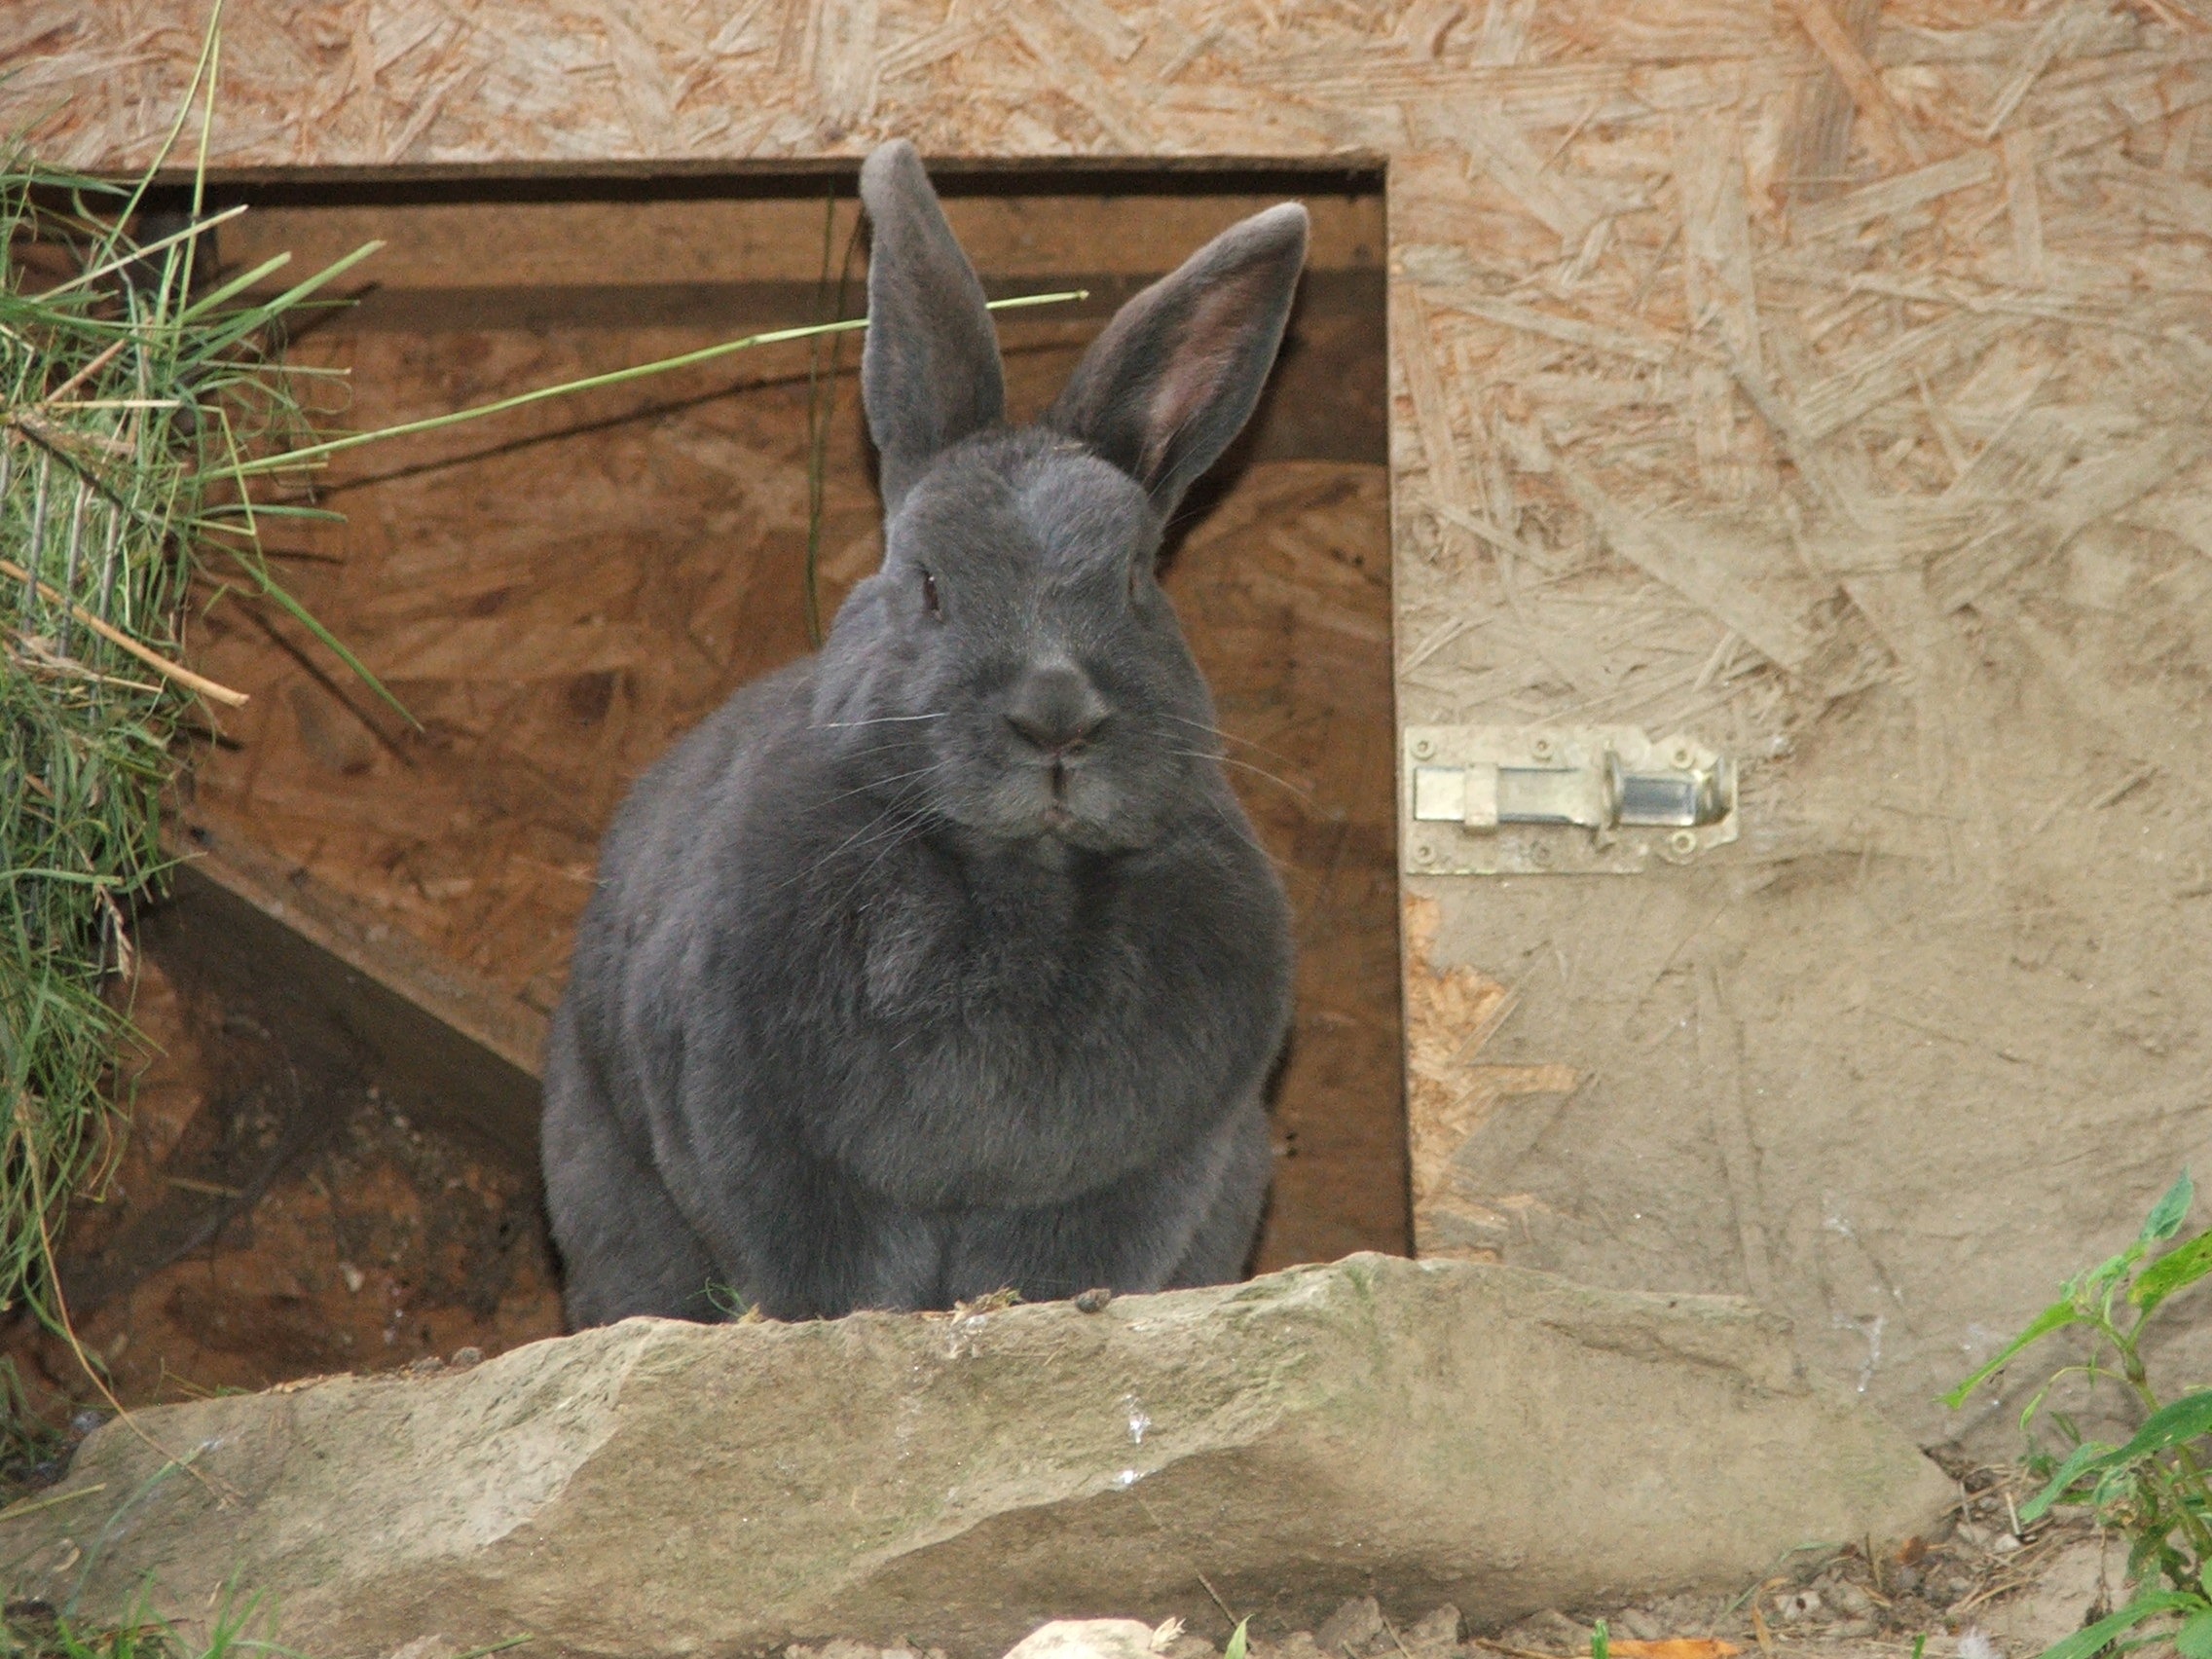
wildlife, zoo, mammal, fauna, rabbit, hare, vertebrate, domestic rabbit, rabits and hares